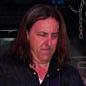
Age: 50